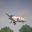
Label: airplane